Acala

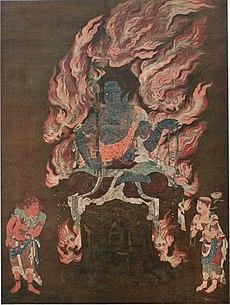
The 'Blue Acala' of Shōren-in in Kyoto, showing Acala with his two attendants Kiṃkara (Kongara, right) and Ceṭaka (Seitaka, left)

By contrast, portrayals of Acala in Japan generally tend to conform to the description given in the "Amoghapāśakalparāja Sūtra" and the "Mahāvairocana Tantra": holding a lasso and a sword while sitting or standing on a rock or a pile of hewn stones, with his braided hair hanging from the left of his head. He may also be depicted with a lotus flower - a symbol of enlightenment - on his head. Unlike the South Asian Acala, whose striding posture conveys movement and dynamism, the Japanese Fudō sits or stands erect, suggesting motionlessness and rigidity. The sword he wields may or may not be flaming and is sometimes described generically as a or , which is descriptive of the fact that the sword's pommel is in the shape of the talon-like vajra. It may also be referred to as a . In some cases, he is seen holding the "Kurikara sword", a sword with the dragon king Kurikara (Sanskrit: or ) coiled around it. The flaming nimbus or halo behind Acala is commonly known in Japanese as the "Garuda flame" after the mythical fire-breathing bird from Indian mythology.